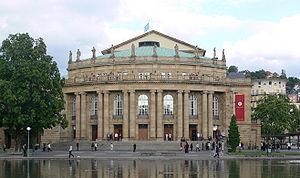
Les rencontres de l’Épiphanie sont une manifestation traditionnelle des libéraux allemands, tenue chaque année à Stuttgart le 6 janvier, jour de la fête chrétienne de l’Épiphanie.
Max Littmann, né le 3 janvier 1862 et mort le 20 septembre 1931, est un architecte allemand.